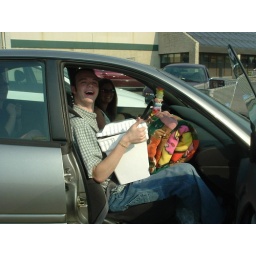
Sam Jones packed into Bridgette's car on our way to game night at Bridgette's cousin's house in Louisville.